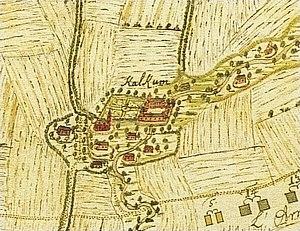
Le château de Kalkum est un Wasserburg dans le quartier de Kalkum au nord de Düsseldorf, à environ 2 km au nord-est de Kaiserswerth, et constitue un remarquable exemple de construction de style classique de château en Rhénanie. Avec son parc, il est placé depuis le 18 janvier 1984 dans son ensemble sous la protection des monuments historiques.